Piacenza Calcio 1919

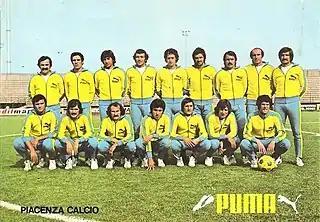
1975–76 Piacenza

Piacenza's history until recent times was mostly undistinguished, with brief spells in Serie B in the 1940s and further spells in 1969–70, 1975–76, and 1987–88 to 1988–89.